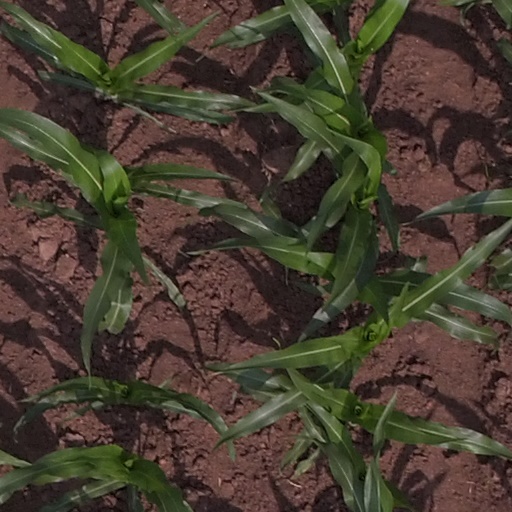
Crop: maize; corn